Leopold Kompert

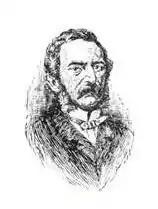
Leopold Kompert, his portrait in the "Jewish Encyclopedia"

Leopold Kompert (15 May 182223 November 1886) was a Bohemian Jewish writer. He was born in Mnichovo Hradiště, Bohemia, and died in Vienna, Austria.